Victory Day Parades

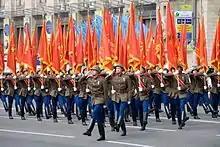
Victory Day Parade in Kyiv in 2010

Victory Day Parades in Serbia and the former Yugoslavia are held frequently, the first of which was held by the Yugoslav People's Army on Bulevar revolucije in 1965, during the 20th anniversary. After that parade, it was held every 5 years. The last victory parade in the Socialist Federal Republic of Yugoslavia was held on the ruby jubilee in 1985 (branded as "Parade 85"). On 10 May 2019, the first Victory Day Parade of the Serbian Armed Forces in close to 35 years was held in the city of Niš (branded as "The Defence of Freedom").